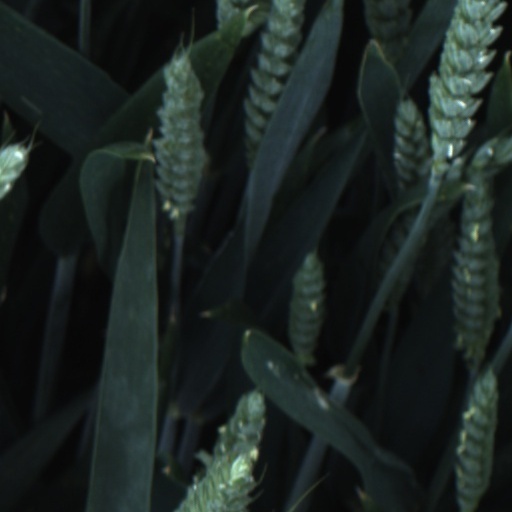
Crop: wheat